Bachitherium

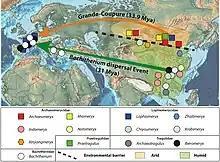
Palaeobiogeography of eastern Eurasian ruminants during the late Eocene-early Oligocene with dispersal routes to western Europe during the Grande Coupure (33.9 Ma) and Bachitherium Dispersal Event (31 Ma).

The Eocene-Oligocene transition of western Europe, as a result of the global climatic conditions, is marked by a transition from tropical and subtropical forests to more open, temperate or mixed deciduous habitats with adaptations to increased seasonality. The extinction event also marks a coincident faunal turnover in western Europe, in which faunal immigrants from Asia disperse there as a result of the closing of seaways previously separating western Europe from the rest of Eurasia. The Grande Coupure also marks the first European appearances of the later anthracotheres, gelocids, lophiomerycids, and rhinocerotoids (rhinocerotids, eggysodonts, and amynodonts). Rodents (Eomyidae, Cricetidae, and Castoridae) as well as eulipotyphlans (Erinaceidae) were also Grande Coupure arrivals of Asian origins. Carnivorans representing the Amphicynodontidae, Nimravidae, Amphicyonidae, and Ursidae have all entered the European continent during the Grande Coupure, abruptly making carnivorans the dominant carnivorous group.